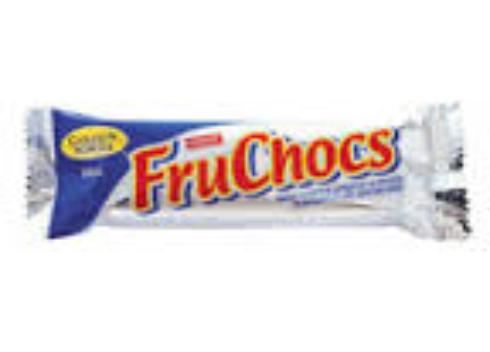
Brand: FruChocs
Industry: Food